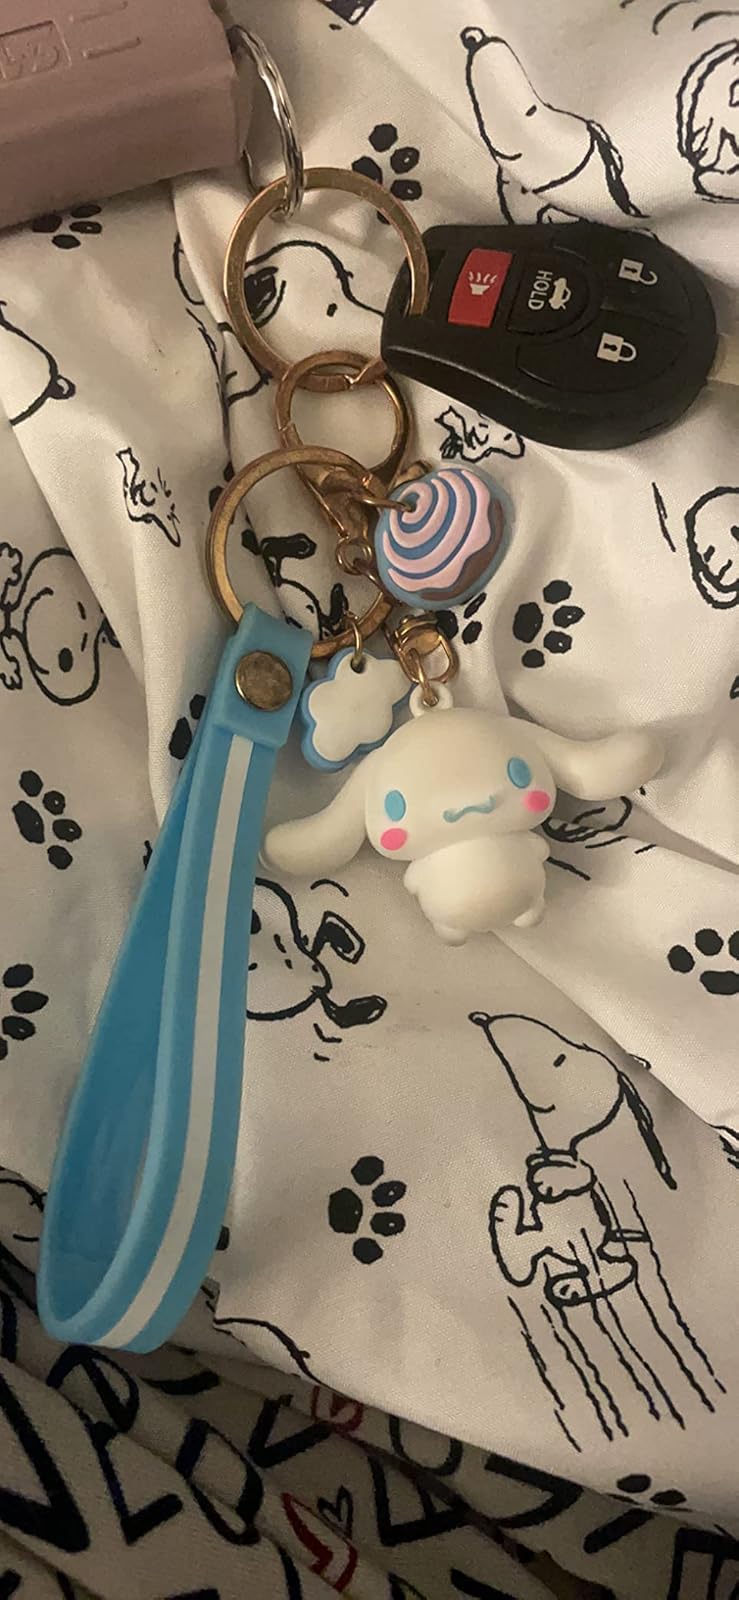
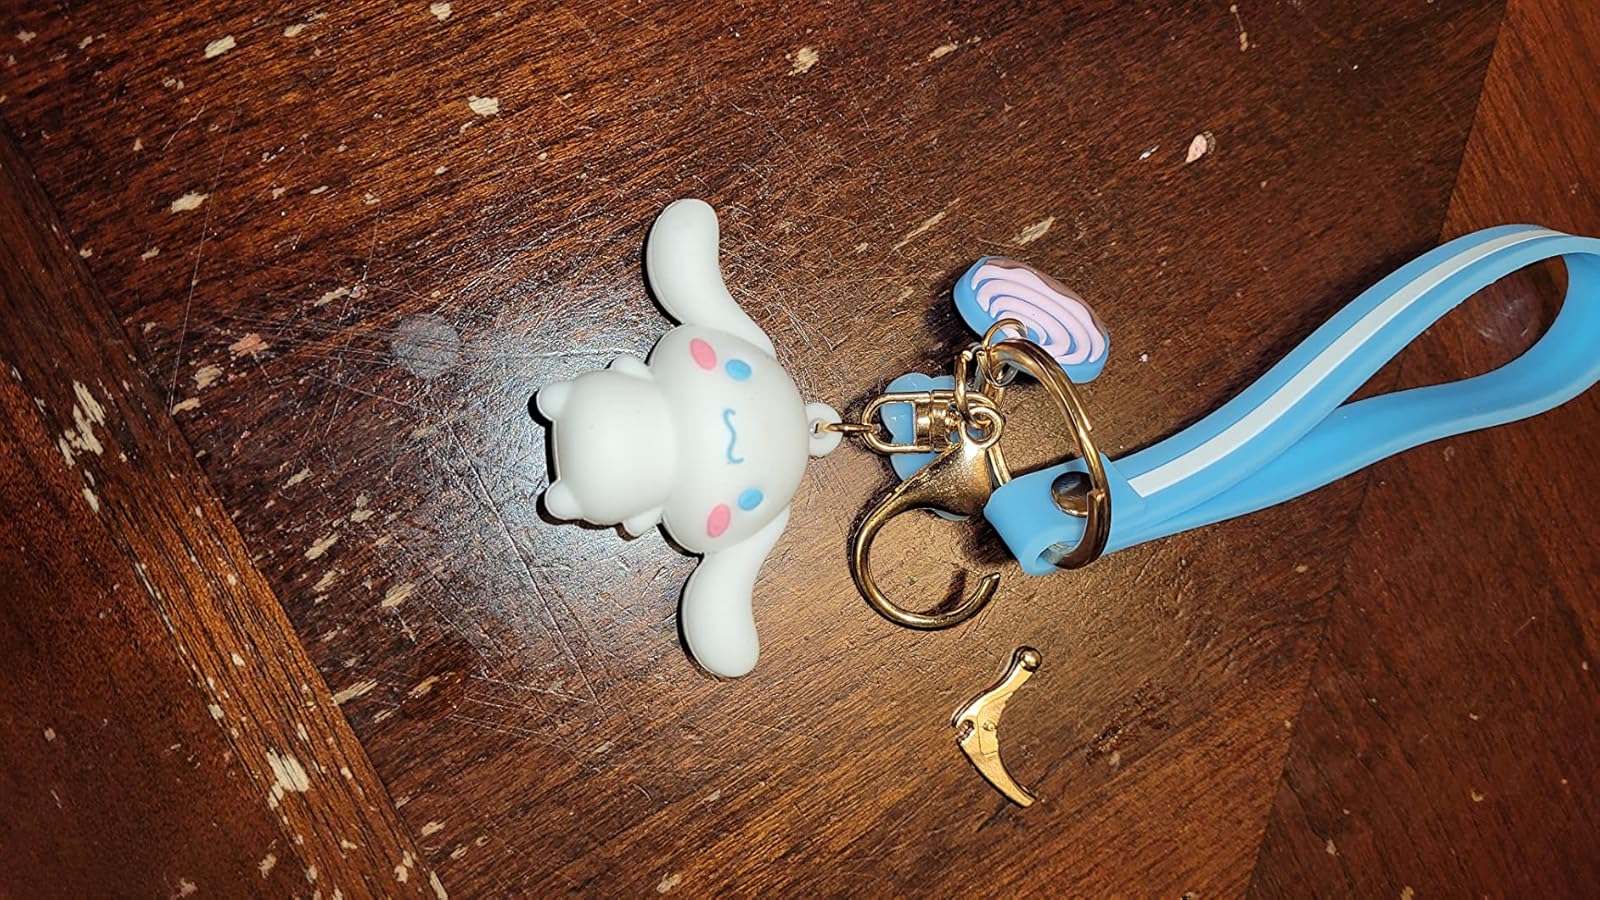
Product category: accessories_keychain
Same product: yes